Jeri Ryan

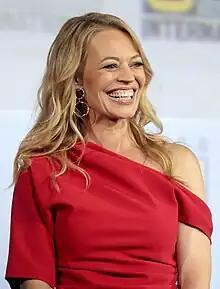
Ryan in 2019

Jeri Lynn Ryan (née Zimmermann; born February 22, 1968) is an American actress best known for her role as the former Borg drone Seven of Nine in "" (19972001) and "" (20202023) for which she won two Saturn Awards in 2001 and 2024.